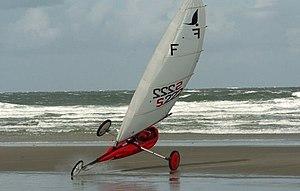
Classe Standart est le nom de la classe de char à voile qui possèdent des dimensions intermédiaires entre la classe 3 et la classe 5. L'engin allie donc les performances d'accélération du Classe 3 et la maniabilité du Classe 5.